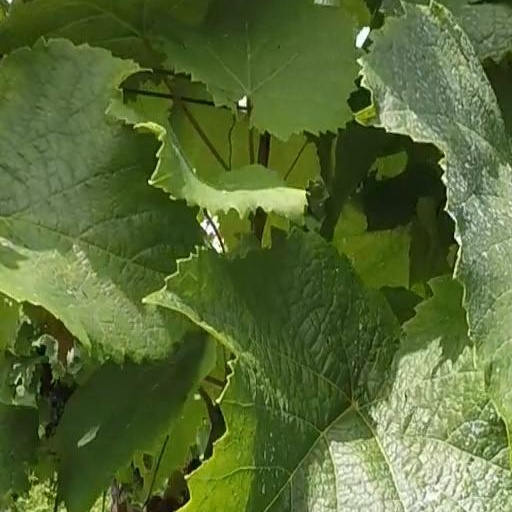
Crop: grape